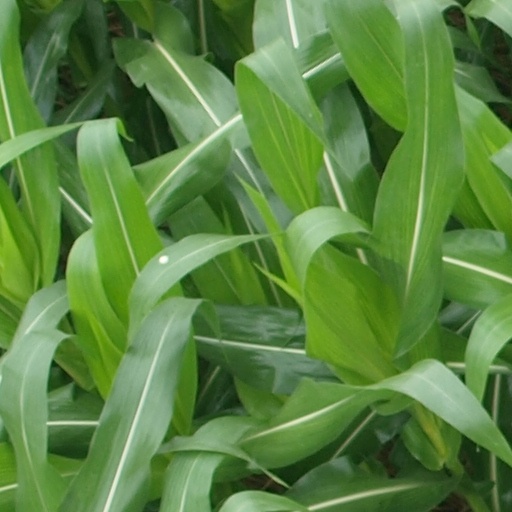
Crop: maize; corn